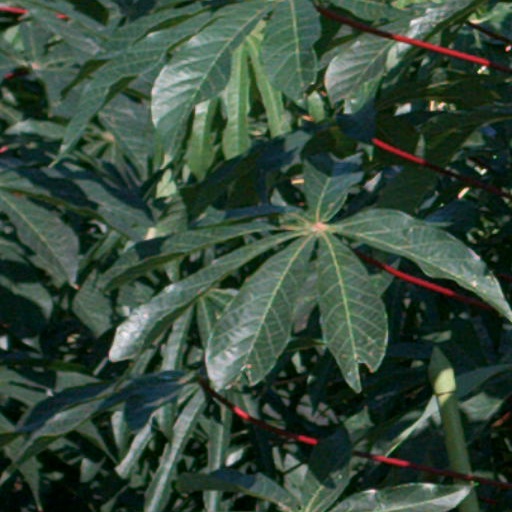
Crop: cassava